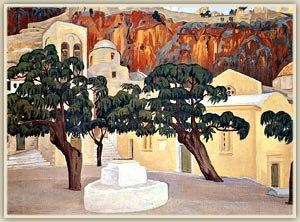
Constantinos Maleas est un peintre grec né à Constantinople en 1879 et décédé à Athènes en 1928. Peintre post-impressionniste, il est considéré, avec Constantinos Parthenis, comme le père de l'art moderne grec.